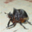
Label: beetle